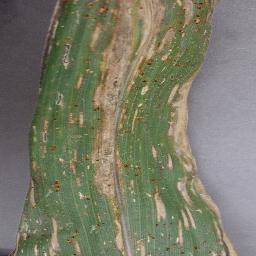
Label: Corn_(Maize)___Gray_Leaf_Spot_(Cercospora)